C11ORF97

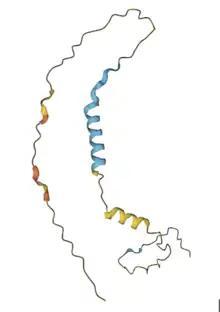
Tertiary Structure for Human C11ORF97 from AlphaFold.

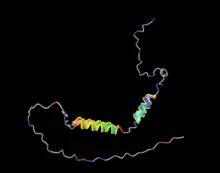
Annotated Tertiary Structure of Human C11ORF97 from AlphaFold, annotated with NCBI Integrated Sequence Viewer (iCN3D).

The tertiary structure was viewed through AlphaFold, i-TASSER and annotated with NCBI's iCN3D tool. These results are shown in the figures to the right, all of them include similar, or near identical features—two alpha helices and no beta sheets.